Samarai

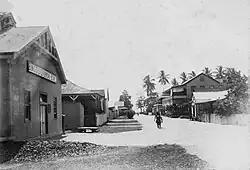
A commercial street scene on Samarai from 1906

Samarai is an island and former administrative capital in Milne Bay Province, Papua New Guinea.